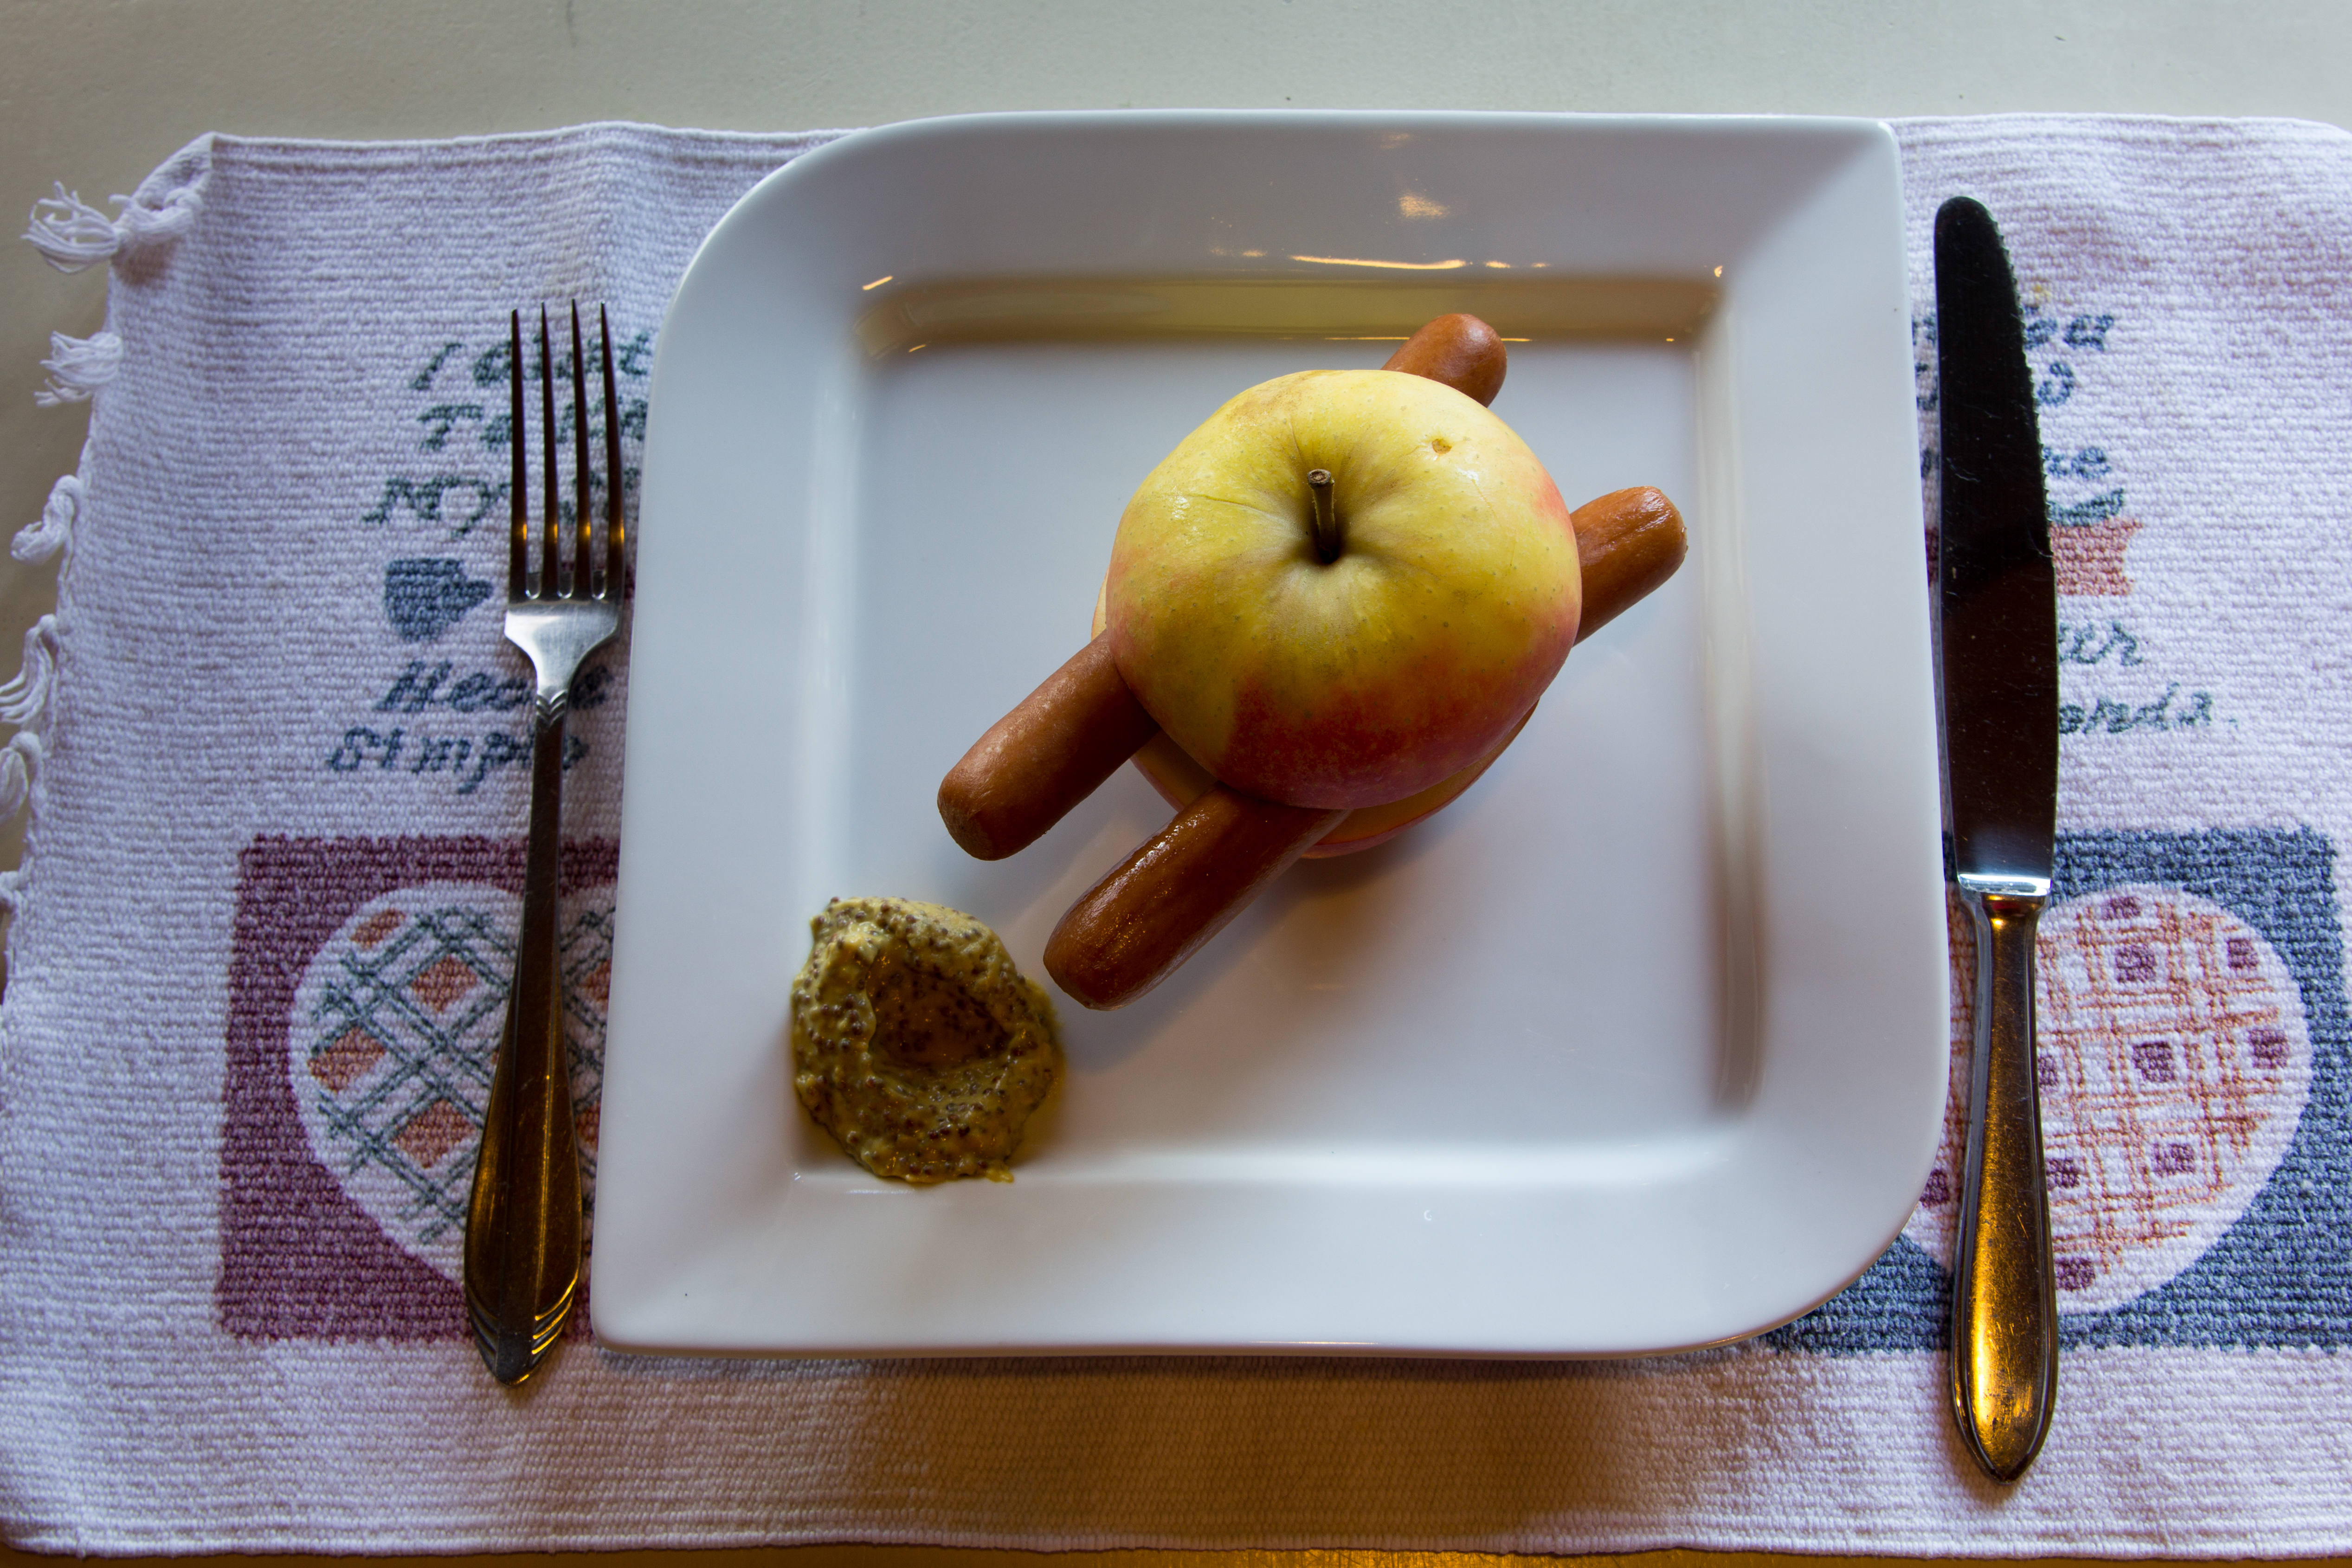
apple, food, fruit, breakfast